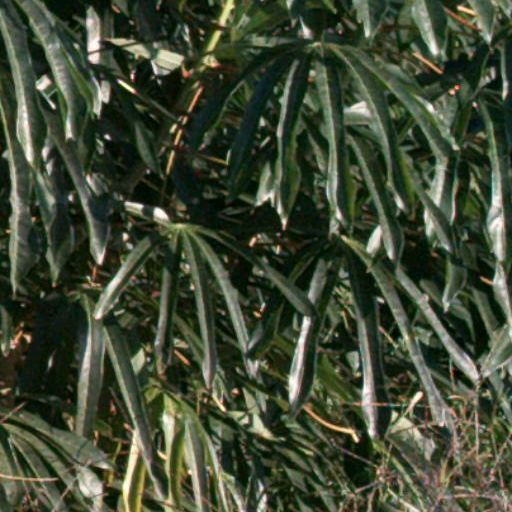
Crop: cassava